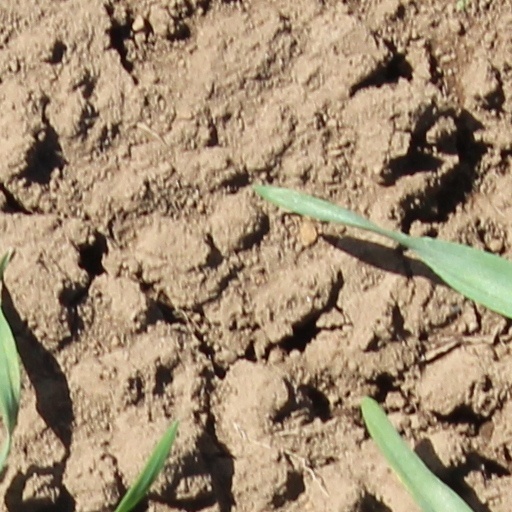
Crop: wheat